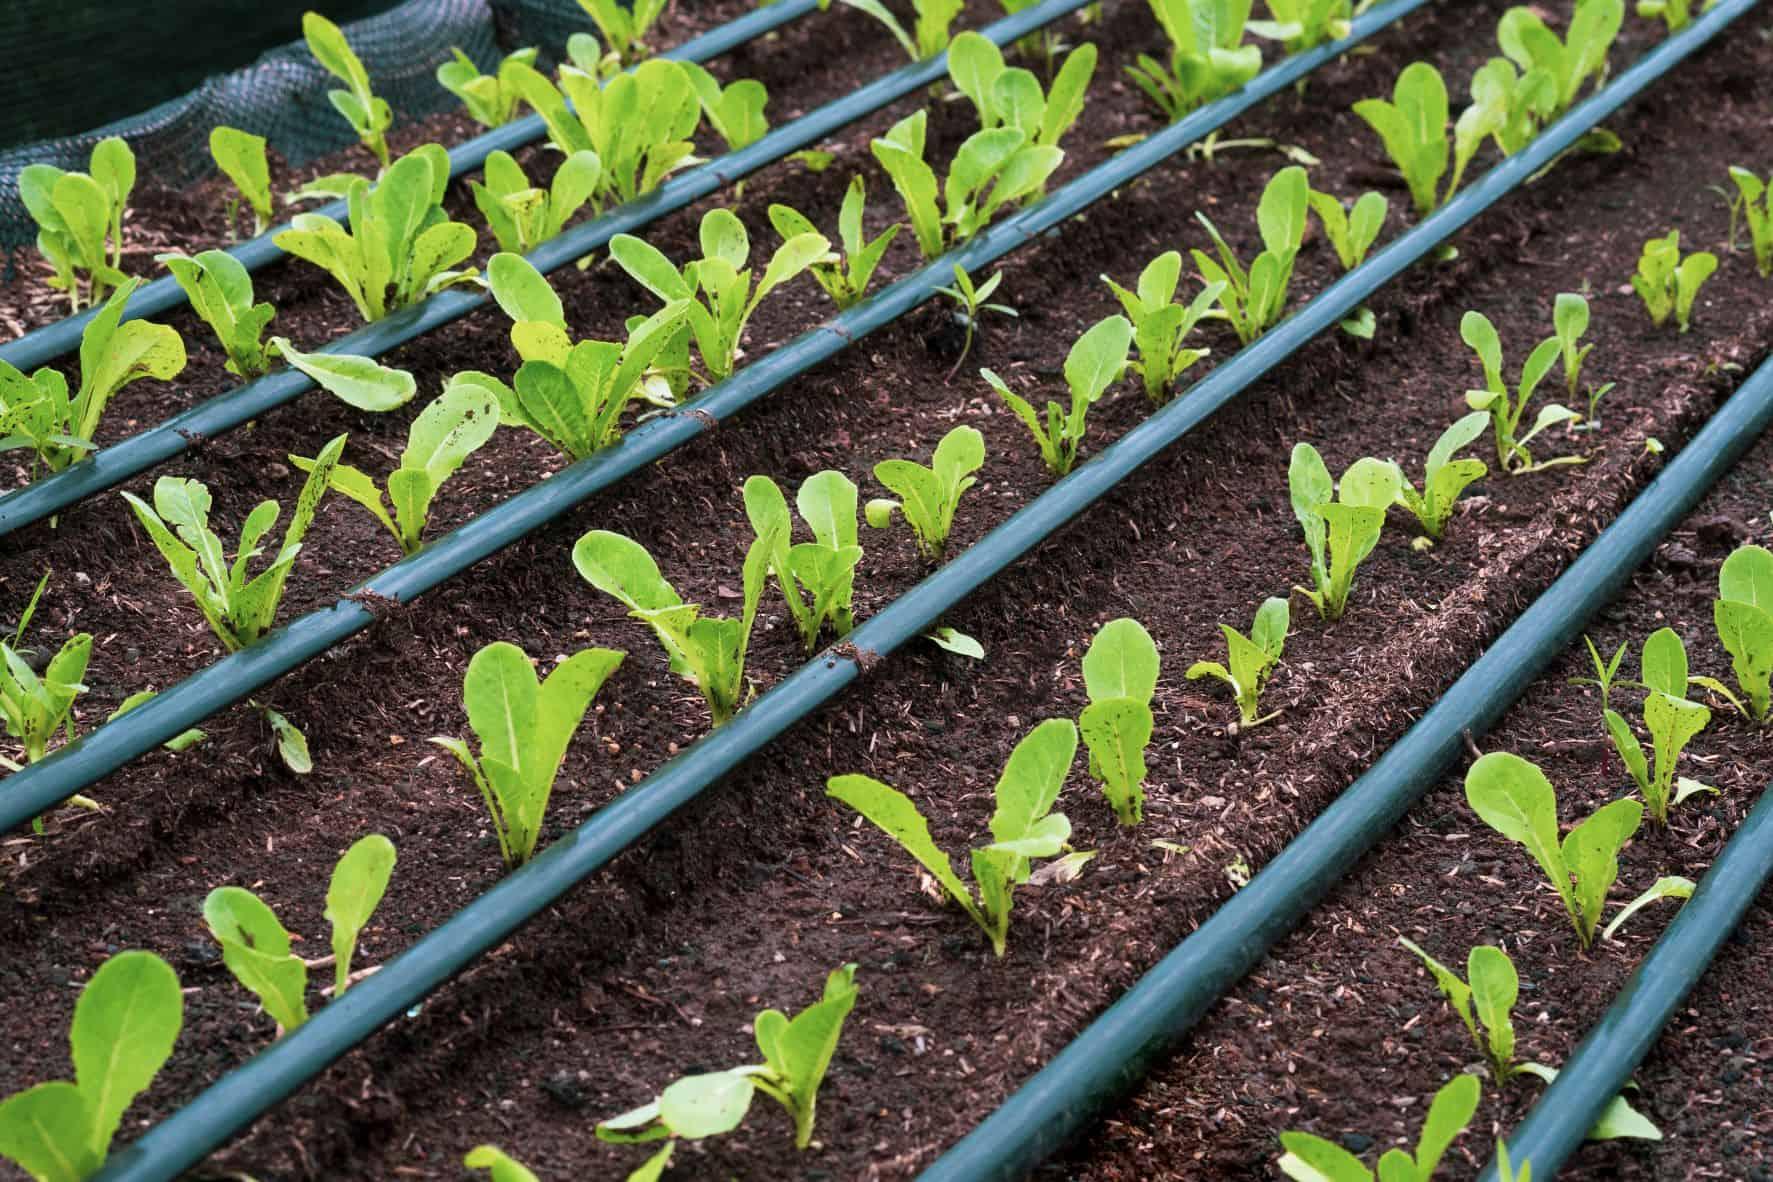
Shamba ndogo lililopandwa mimea michanga, ikiwezekana mboga za majani, zikiwa zimepangwa kwa safu nadhifu, kila safu ina bomba la umwangiliaji la matone, likionyesha mfumo wa kisasa wa kilimo unaohifadhi maji.